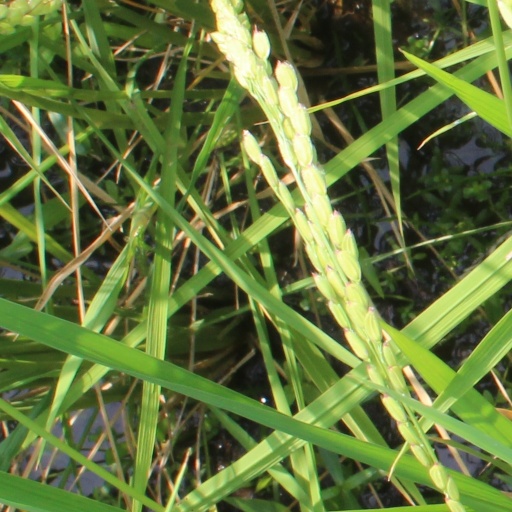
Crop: rice